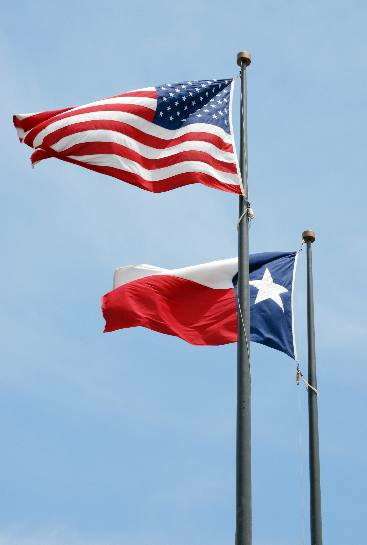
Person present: No